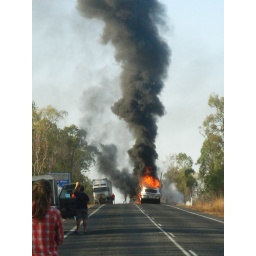
People watched as a truck burned on a highway in the middle of the bush.By: Nikhil Location: Australia